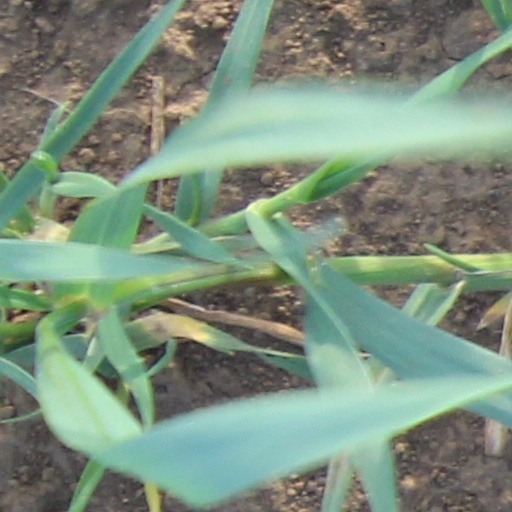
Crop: wheat